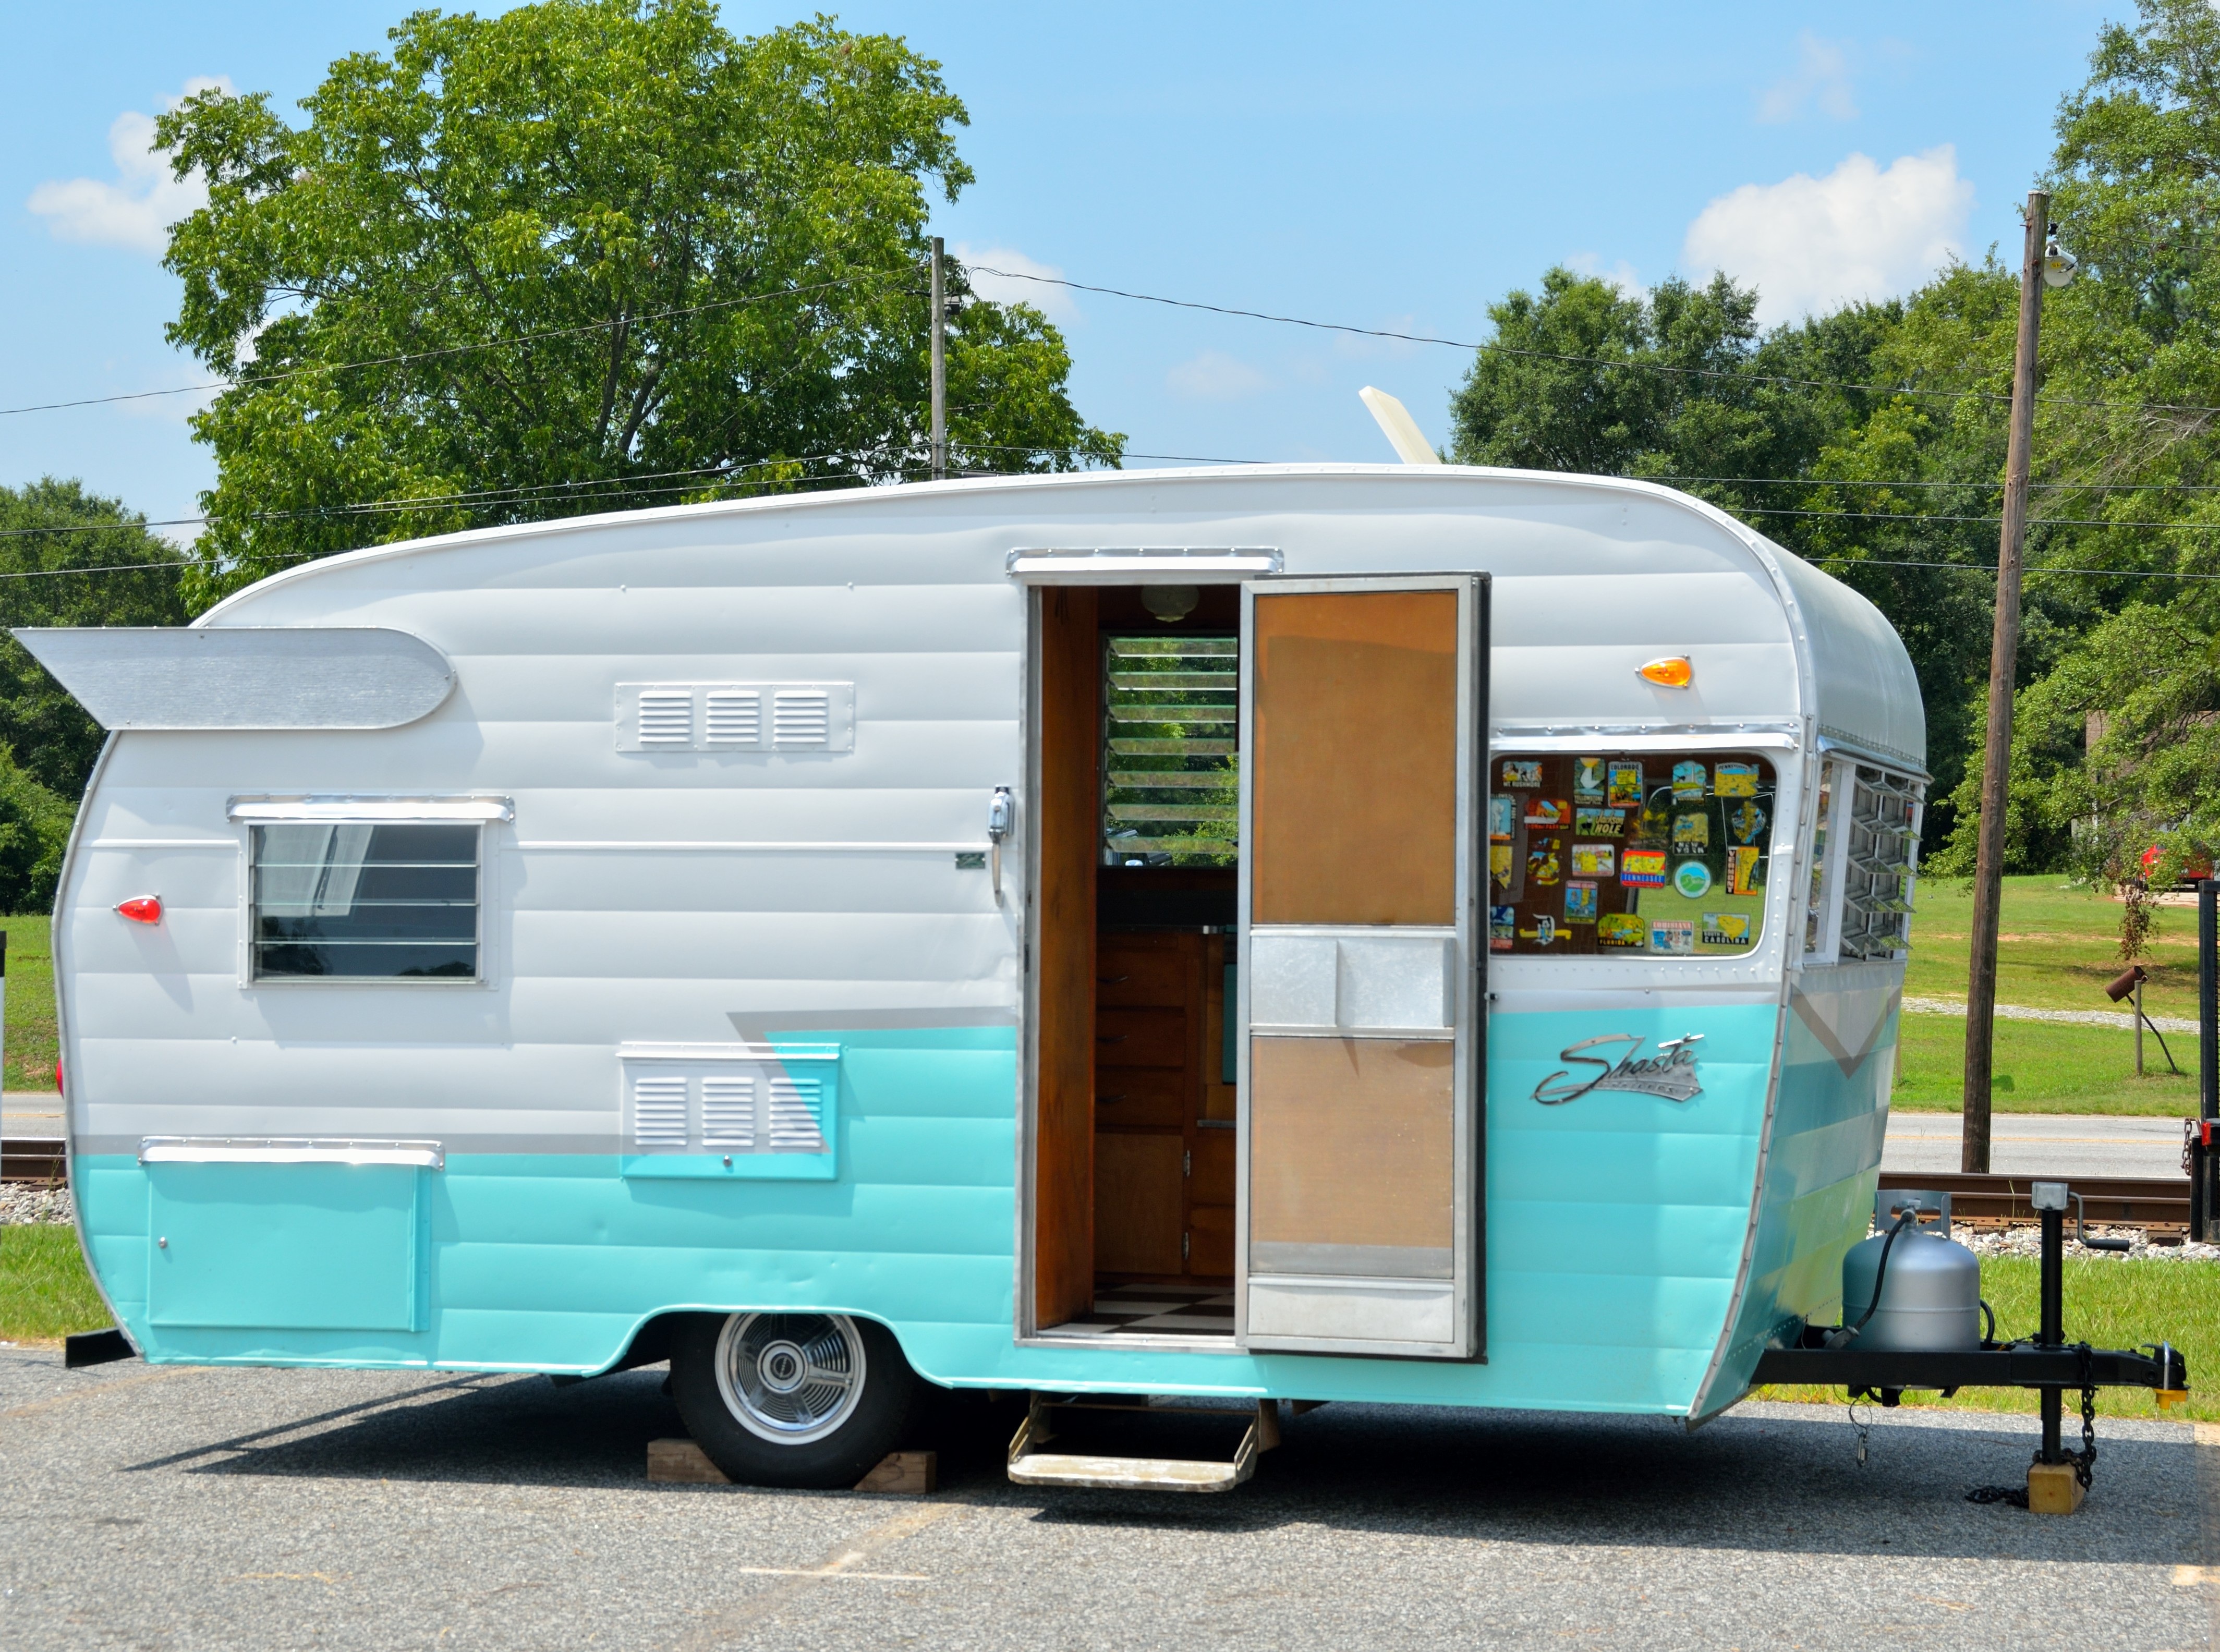
car, vintage, antique, retro, van, old, travel, recreation, transport, vehicle, journey, camping, trip, outdoors, camper, fun, oldtimer, style, restored, trailer, rv, restored camper, land vehicle, recreational vehicle